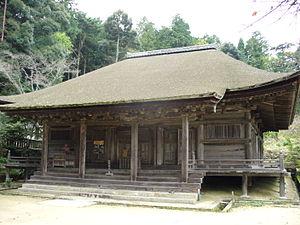
Cette liste présente les éléments architecturaux du Japon datant de l'époque de Kamakura désignés biens culturels importants.